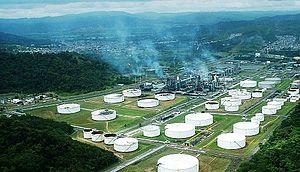
Esmeraldas est une ville de l'Équateur et la capitale de la province d'Esmeraldas. Elle compte environ 95 000 habitants et constitue l'un des principaux ports à l'exportation du pays du fait de son activité de raffinerie.